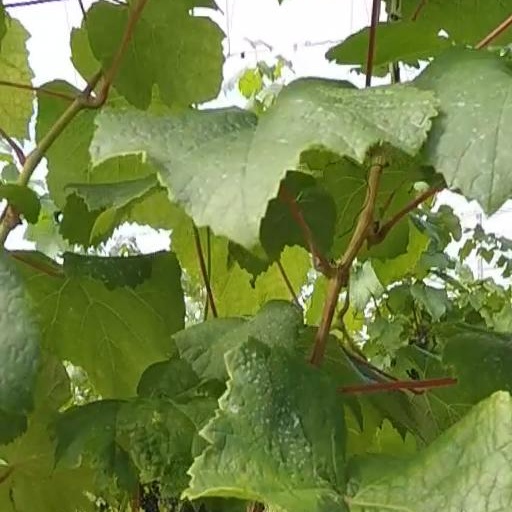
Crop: grape